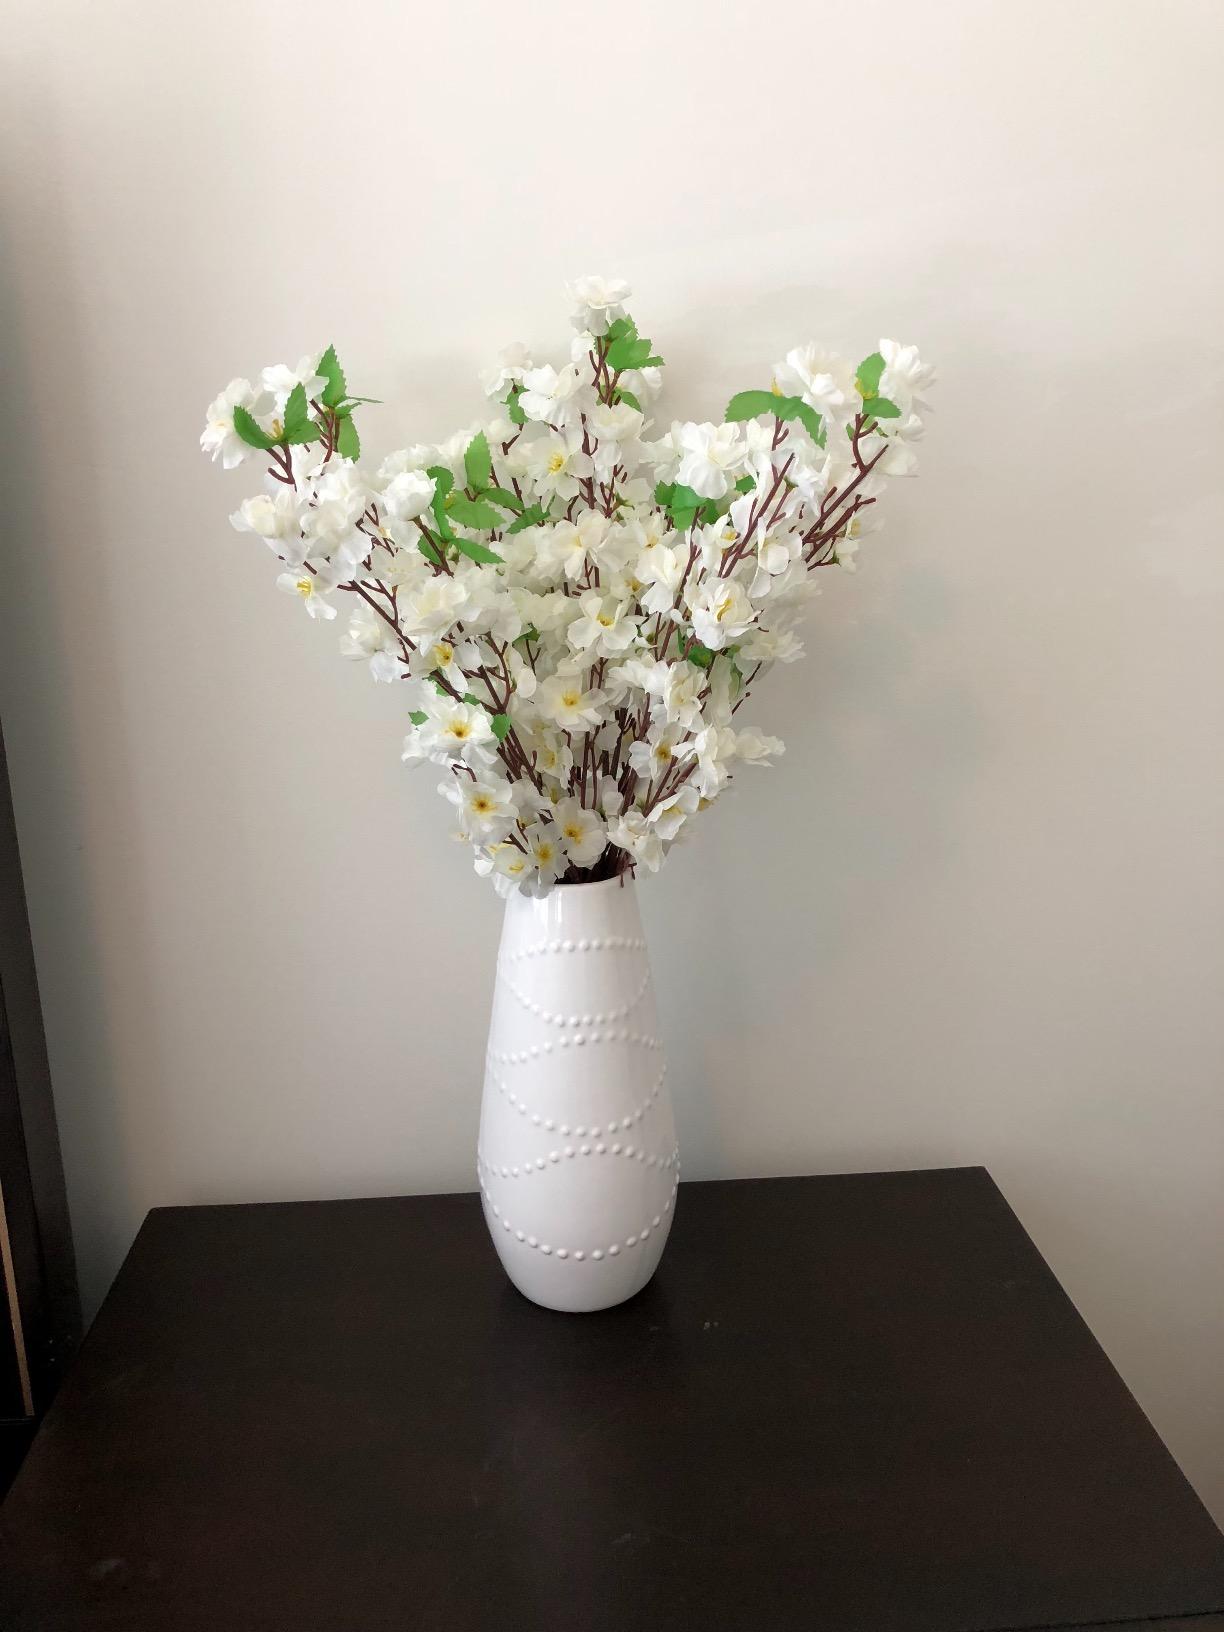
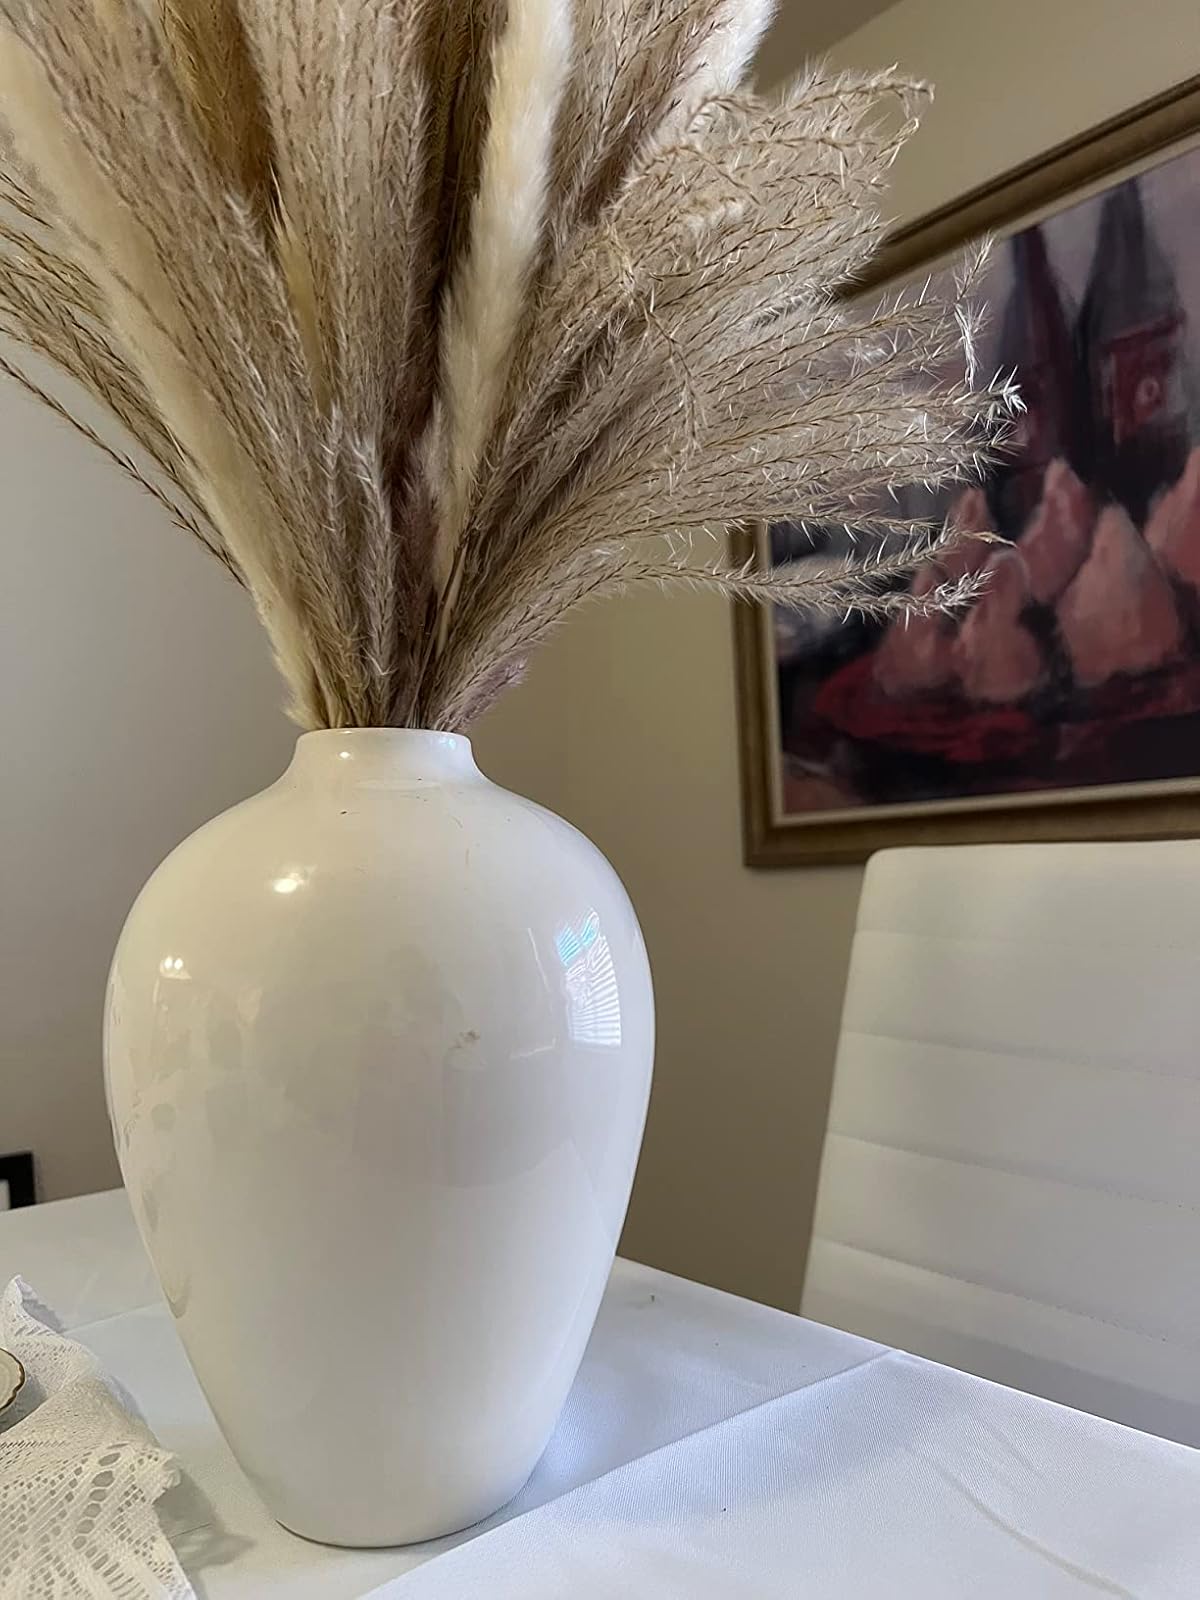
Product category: vase
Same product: no